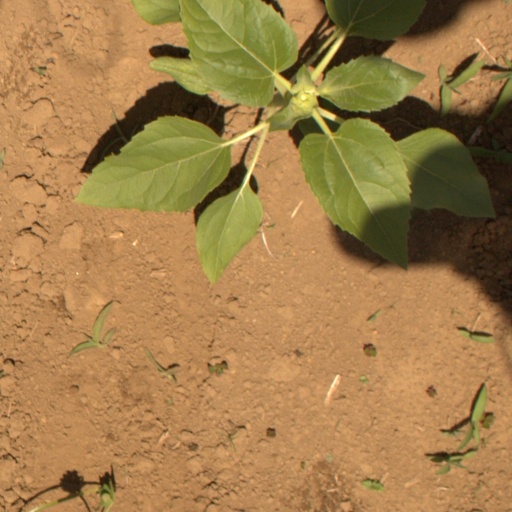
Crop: Jerusalem artichoke